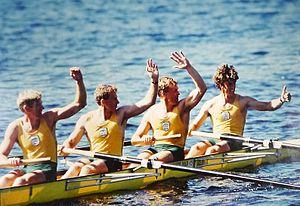
Mike McKay est un rameur d'aviron australien.